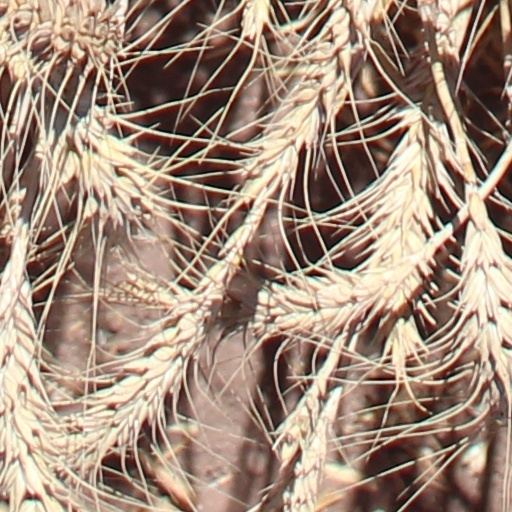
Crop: wheat